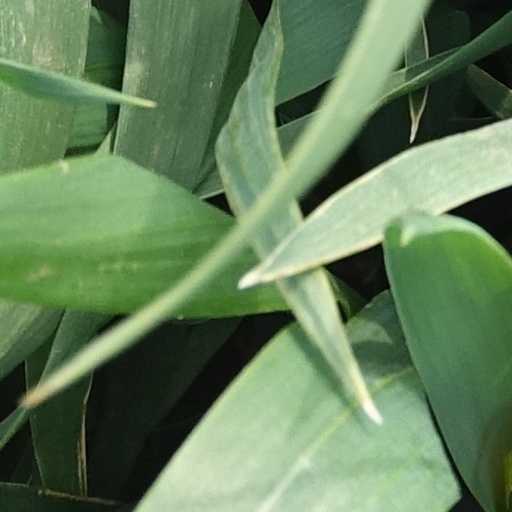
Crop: wheat